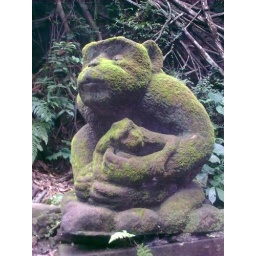
near the running water of the Ubud kelod, Monkey Forest